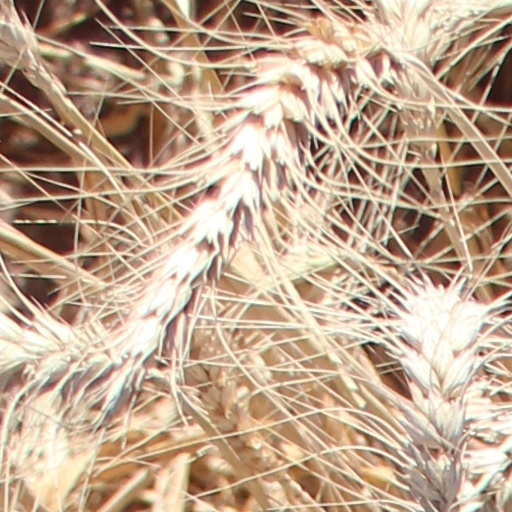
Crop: wheat